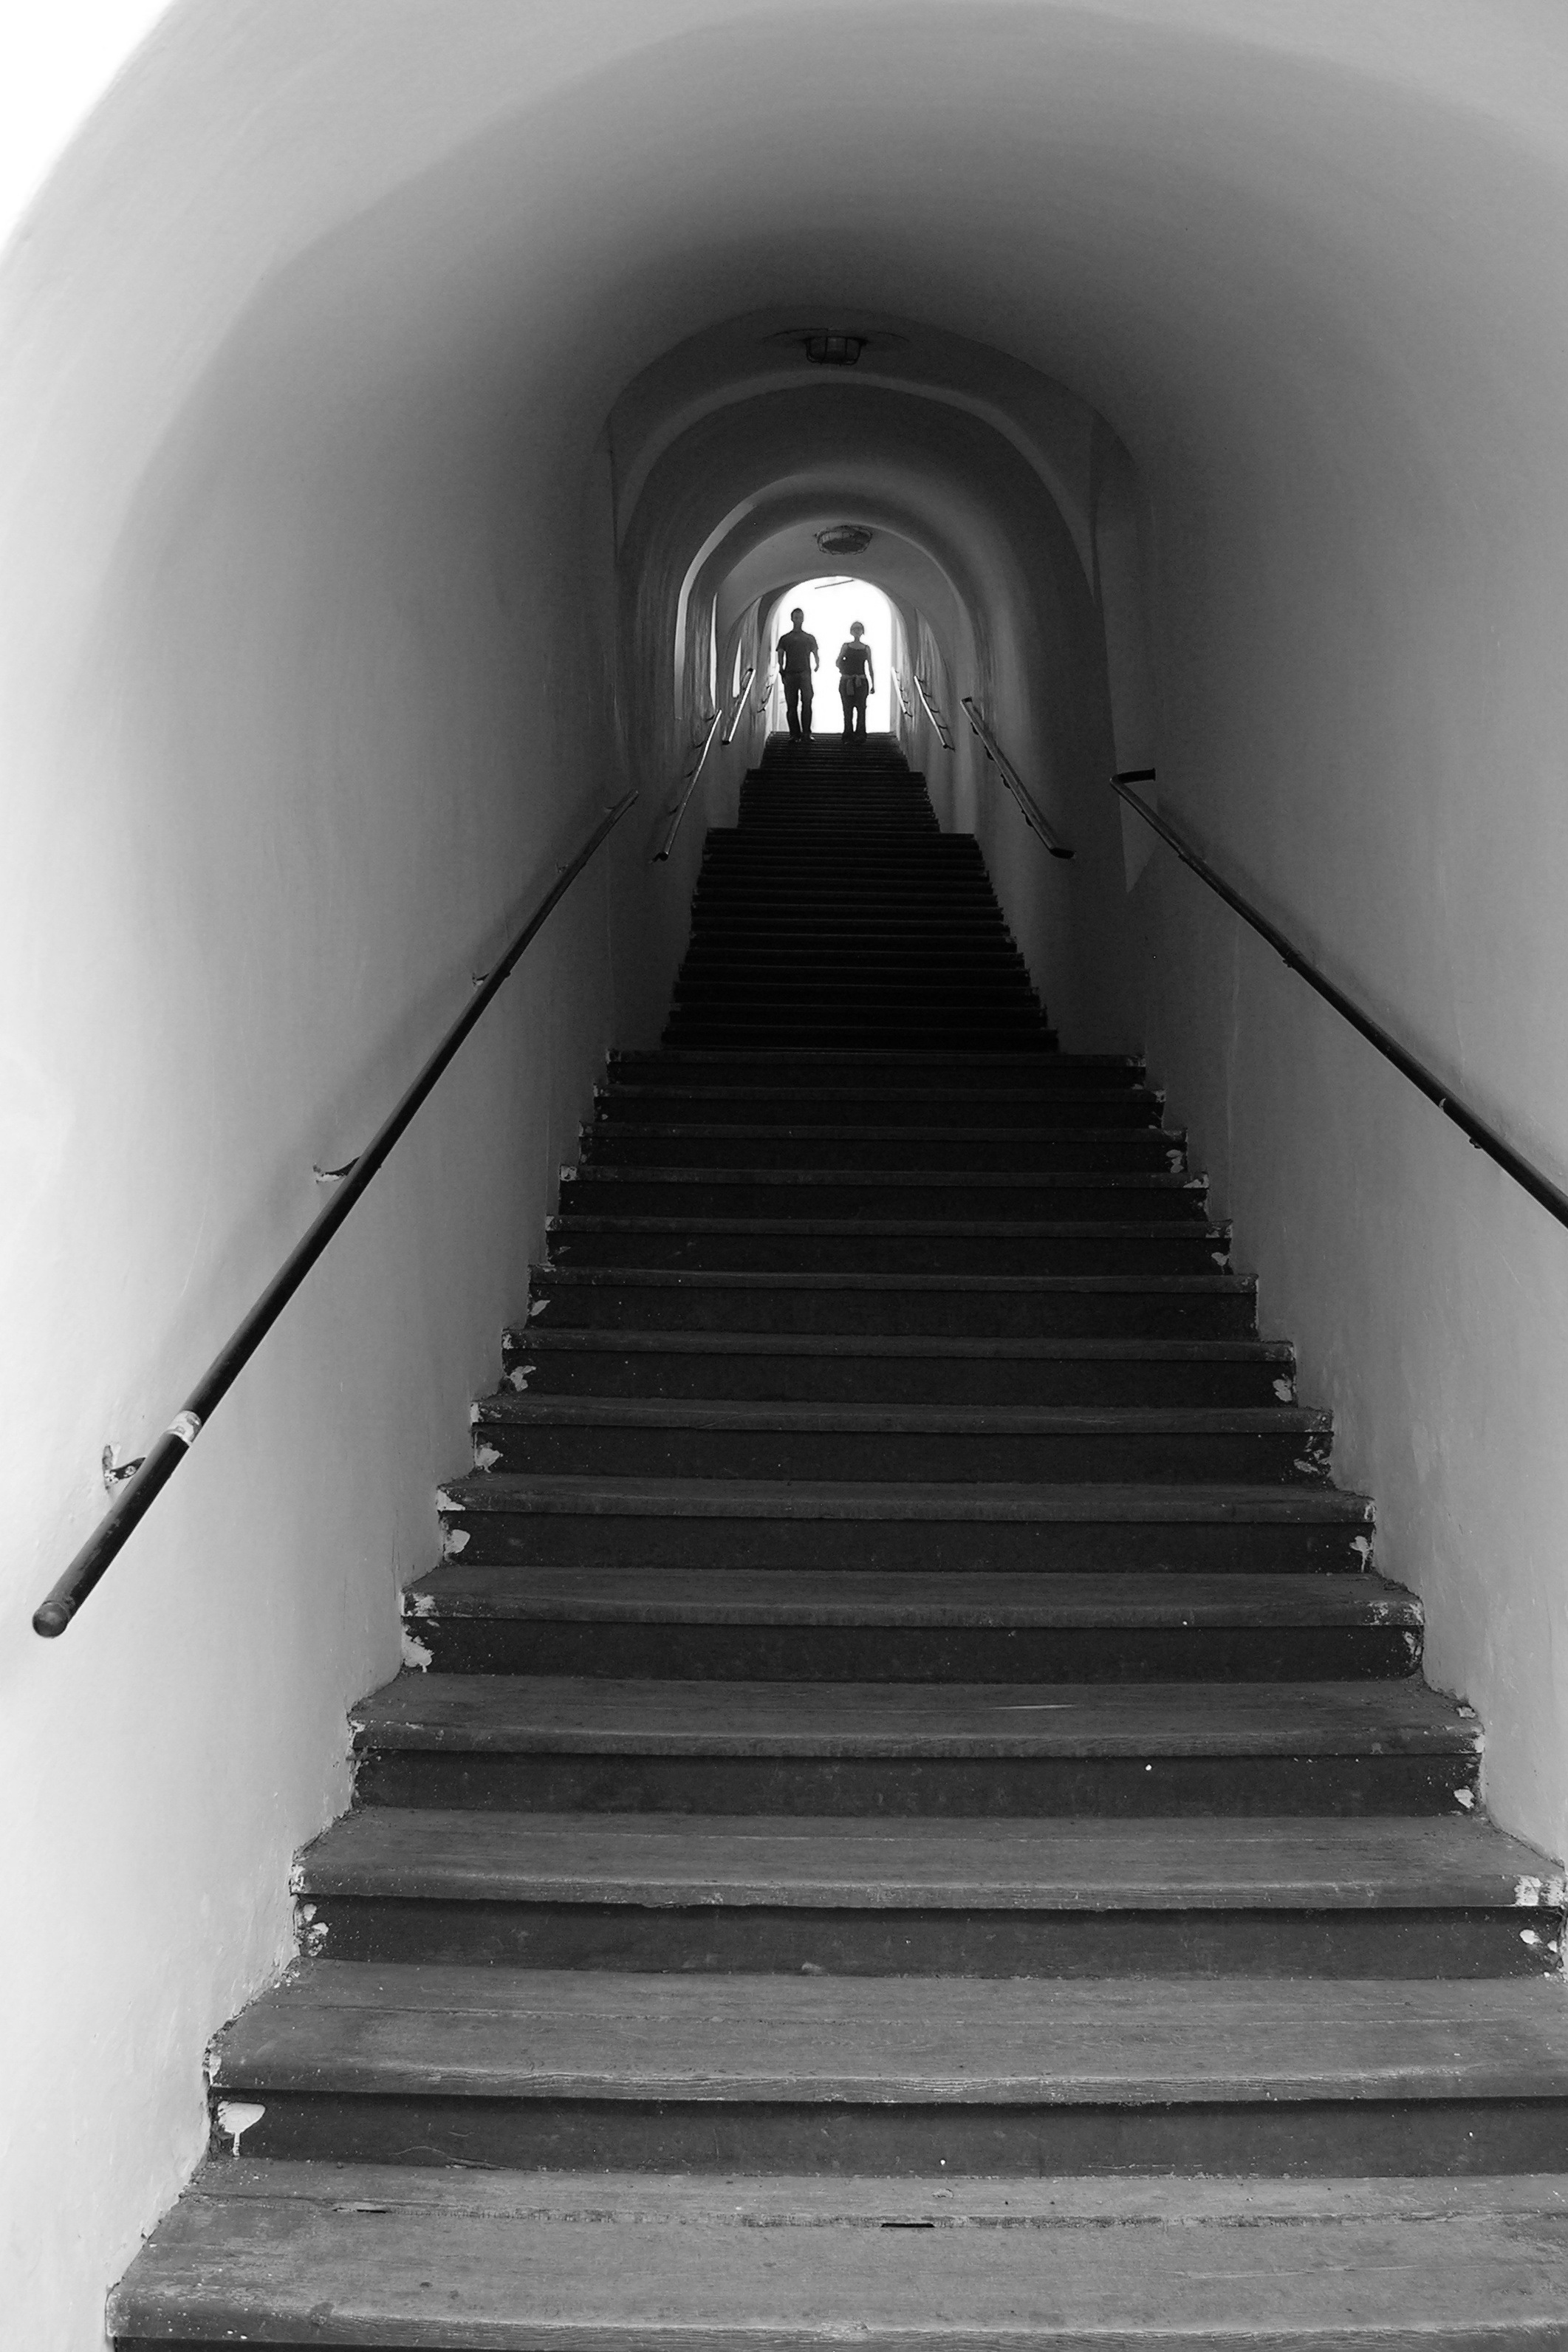
light, black and white, white, alley, tunnel, line, black, monochrome, old town, stairs, infrastructure, symmetry, shape, czech republic, cracked wall, monochrome photography